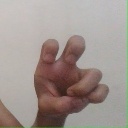
अक्षर: छ